USS Princeton (PG-13)

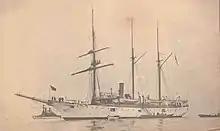
USS "Princeton" in Manila Bay, about 1903

In late May, "Princeton" commenced blockading the Lingayen Gulf ports of St. Vincent and Musa and extended the blockade to the entire Gulf from 18 to 26 June. During the various local disturbances on Luzon, she landed troops at San Fabian on 2–7 November, transported cavalrymen from Vigan to Lingayen, conveyed dispatches, received surrendered arms and carried stores to the Marines at Subic Bay. She met the expedition led by Col. Luther Hare and Col. Robert Howze on 2 Jan. 1900 at Abulug, which rescued American prisoners, including Lt. Gillmore's men from the Siege of Baler. "Princeton" took formal possession of the Babuyan and the Batan Islands on 10–13 January 1900 and continued to patrol off Luzon on 10 February. "Princeton" was later station ship at Iloilo and Cebu from 5 March until 21 June.